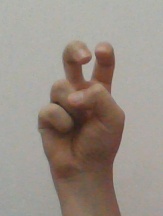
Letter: toot